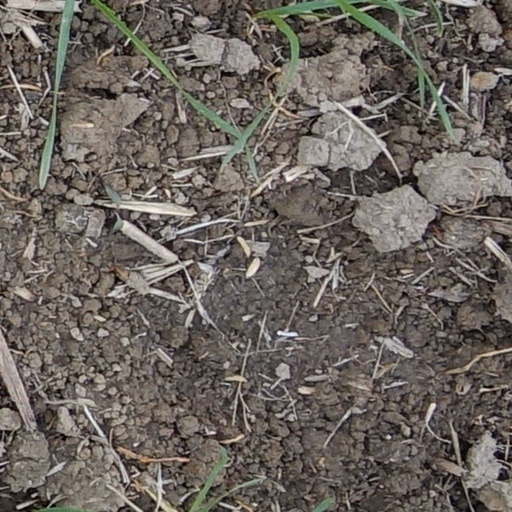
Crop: wheat